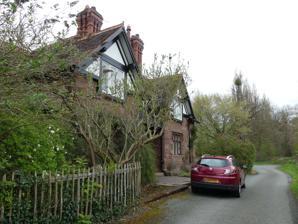
Building: Eaton Boat
Country: United Kingdom
Year built: 1880
Historic site in Cheshire, England Eaton Boat Location Eaton Hall , Cheshire , England Coordinates 53°08′38″N 2°52′14″W / 53.144°N 2.8706°W / 53.144; -2.8706 OS grid reference SJ418611 Built c. 1887–80 Built for 1st Duke of Westminster Architect John Douglas Listed Building – Grade II Designated 2 November 1983 Reference no. 1129925 Location in Cheshire Eaton Boat is the name of a house within the grounds of Eaton Hall , Cheshire , England.  It was originally called Gas Works Cottages . The house is recorded in the National Heritage List for England as a designated Grade II listed building . History Eaton Boat was built in about 1877 or about 1880 to a design by the Chester architect John Douglas for the 1st Duke of Westminster . Architecture The house is constructed in sandstone and has half-timbered gables .  The roof is patterned with red and blue tiles.  There are five chimneys, one of which is plain and the others are shaped.  To the west is a single-storey outbuilding, constructed in common brick with a tiled roof. See also Cheshire portal Listed buildings in Eaton, Cheshire West and Chester List of houses and associated buildings by John Douglas References